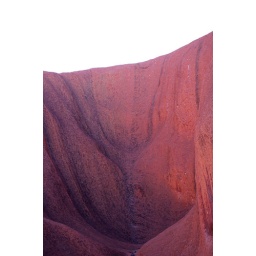
When it rains, the water just pours off the rock in sheets. It's supposed to be spectacular.